Candyman (character)

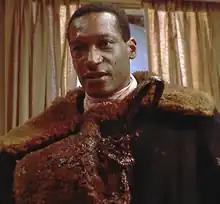
Tony Todd's portrayal in "Candyman" (1992)

Daniel Robitaille, colloquially known as Candyman, is a fictional character and the main antagonist of the "Candyman" film series. The character originated in Clive Barker's 1985 short story "The Forbidden". In the film series, he is depicted as an African-American man who was brutally murdered for a forbidden 19th-century interracial love affair; he returns as an urban legend, and kills anyone who summons him by saying his name five times in front of a mirror. The character is played by Tony Todd in "Candyman" (1992), "" (1995), and "" (1999); Todd reprises the role in "Candyman" (2021), a sequel of the original 1992 film, with additional formssouls brought into the Candyman "hive"Sherman Fields (played by Michael Hargrove), William Bell, Samuel Evans, George Stinney, James Byrd Jr., Gil Cartwright (played by Cedric Mays), and Anthony McCoy (played by Yahya Abdul-Mateen II).